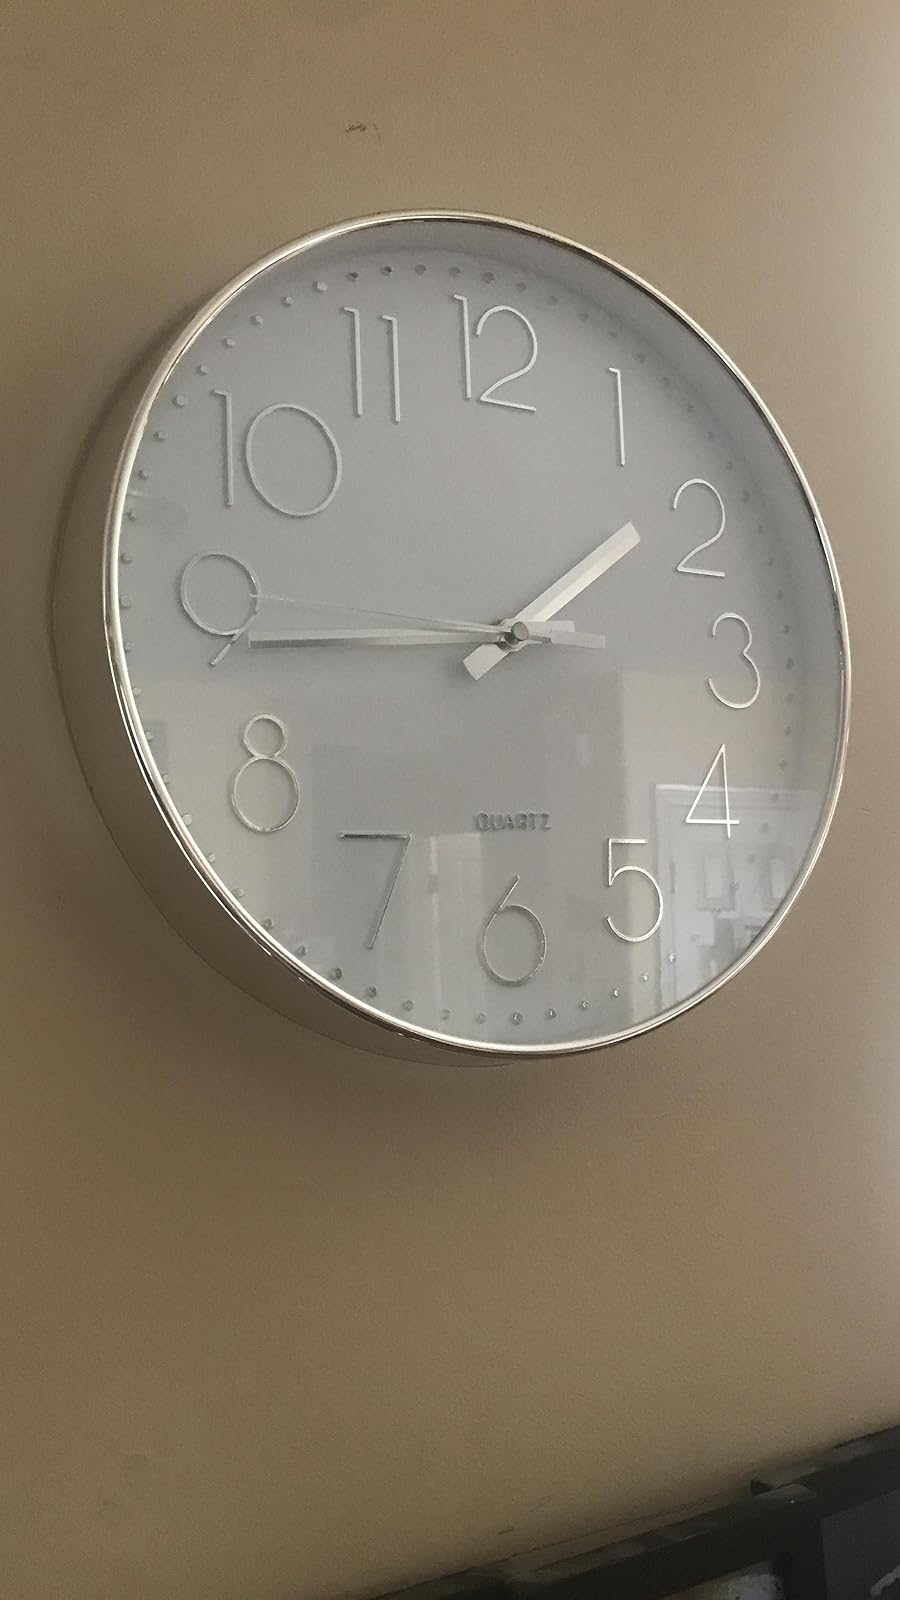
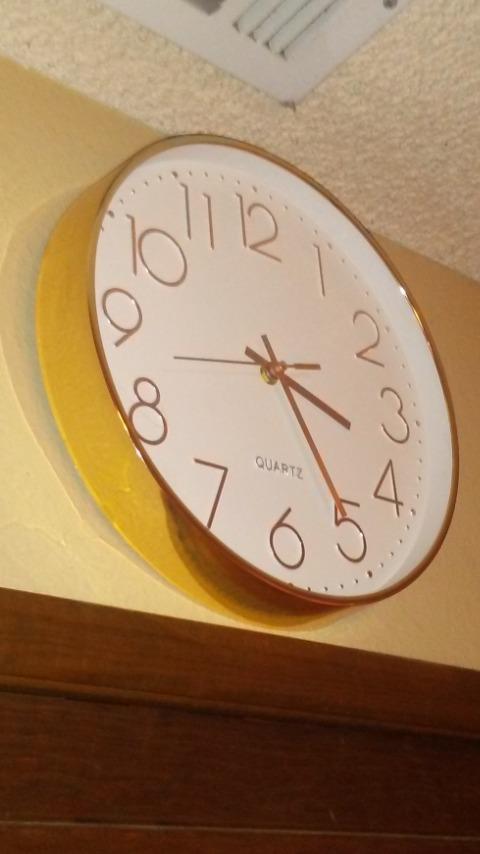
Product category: clock
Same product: no